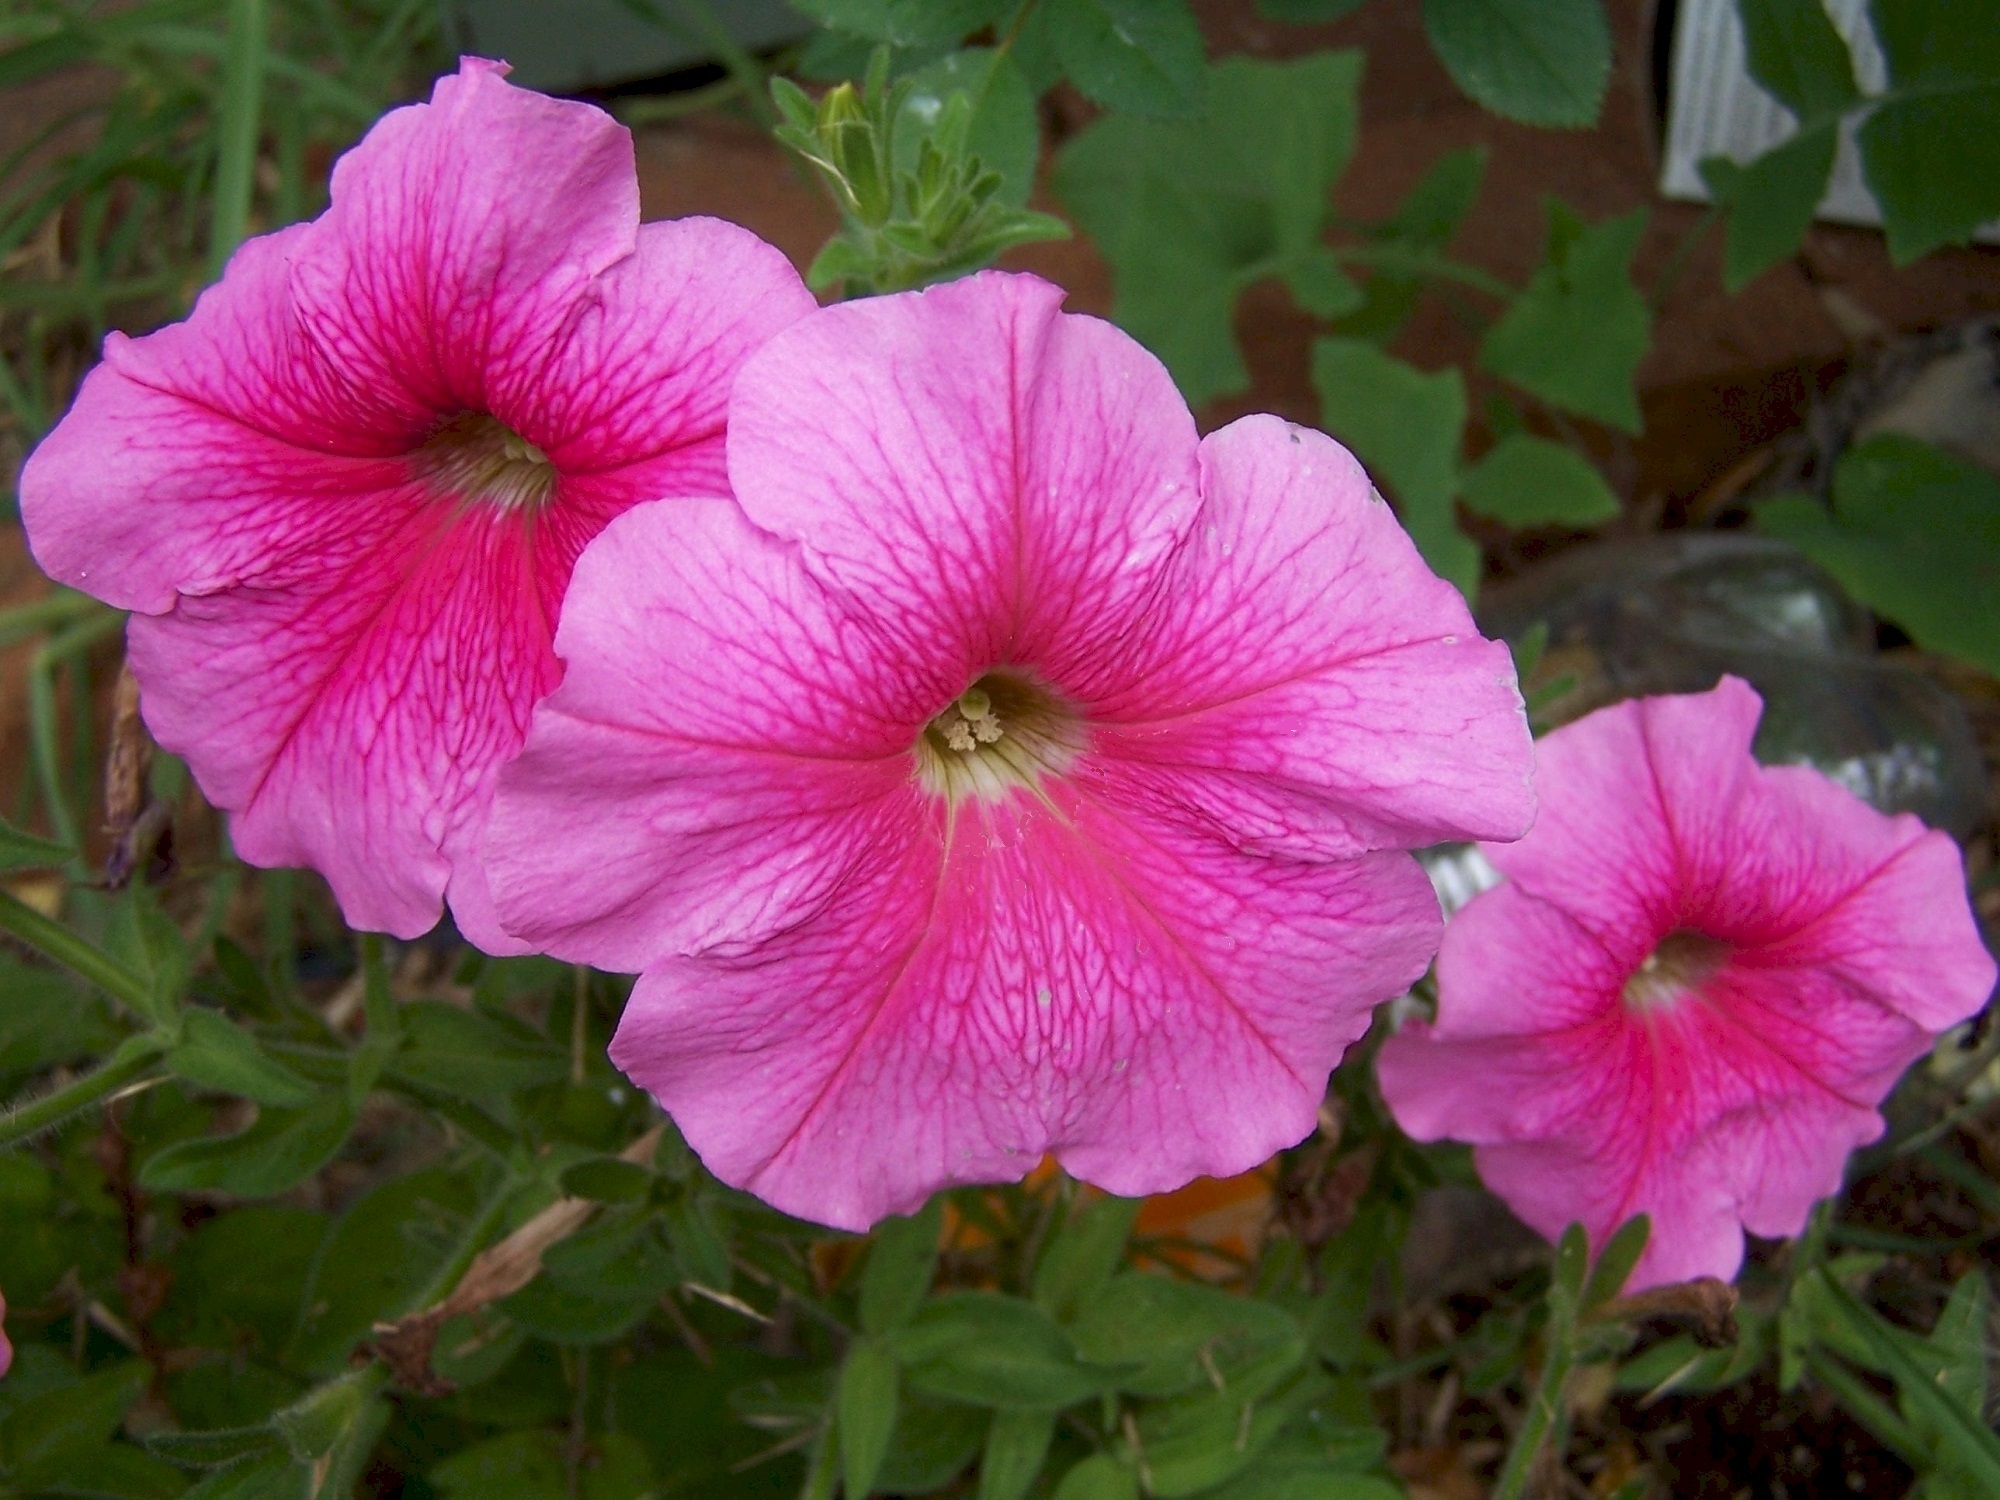
landscape, nature, plant, flower, petal, green, botany, blooming, colorful, garden, pink, flora, plants, flowers, petals, shrub, blossoms, growing, petunia, flowering plant, chinese hibiscus, annual plant, land plant